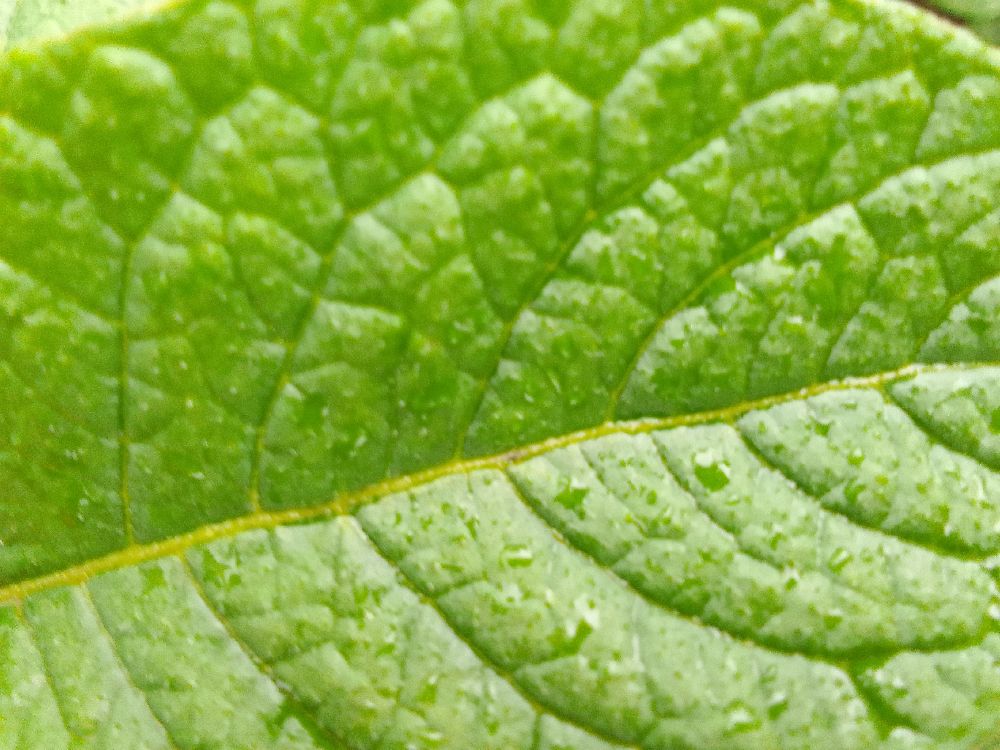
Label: Healthy